Traditional Welsh costume

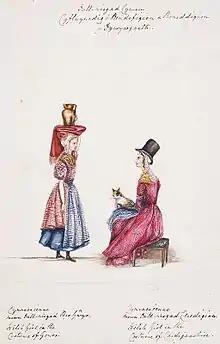
A study of the Welsh costume in parts of Gower (left) and Cardiganshire (right)

Very little evidence for traditional Welsh costume survives before about 1770 when the first tourists came to Wales and recorded in words and pictures the costumes worn by women in Wales. They noted that the women in rural parts of Wales wore a distinctive costume which varied from place to place. Women in towns and those who lived near the Welsh-English border or near busy ports were already wearing English fashions, often made of cotton.